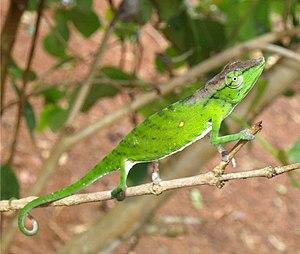
Le caméléon Tarzan est une espèce de sauriens de la famille des Chamaeleonidae. Il fait partie de la liste des 100 espèces les plus menacées au monde établie par l'UICN en 2012.
La liste des 100 espèces les plus menacées est un recensement des animaux, des plantes et des champignons les plus menacés dans le monde. Elle est le résultat d'une collaboration entre plus de 8 000 scientifiques de la Commission de la sauvegarde des espèces de l'Union internationale pour la conservation de la nature, ainsi que de la Zoological Society of London. Le rapport a été publié par cette dernière en 2012 sous le titre : Priceless or Worthless ?